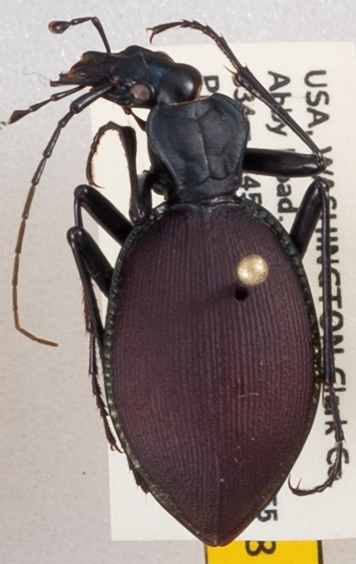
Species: Scaphinotus angusticollis
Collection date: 2019-05-28
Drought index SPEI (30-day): -1.28
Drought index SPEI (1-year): -2.09
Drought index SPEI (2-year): -2.09